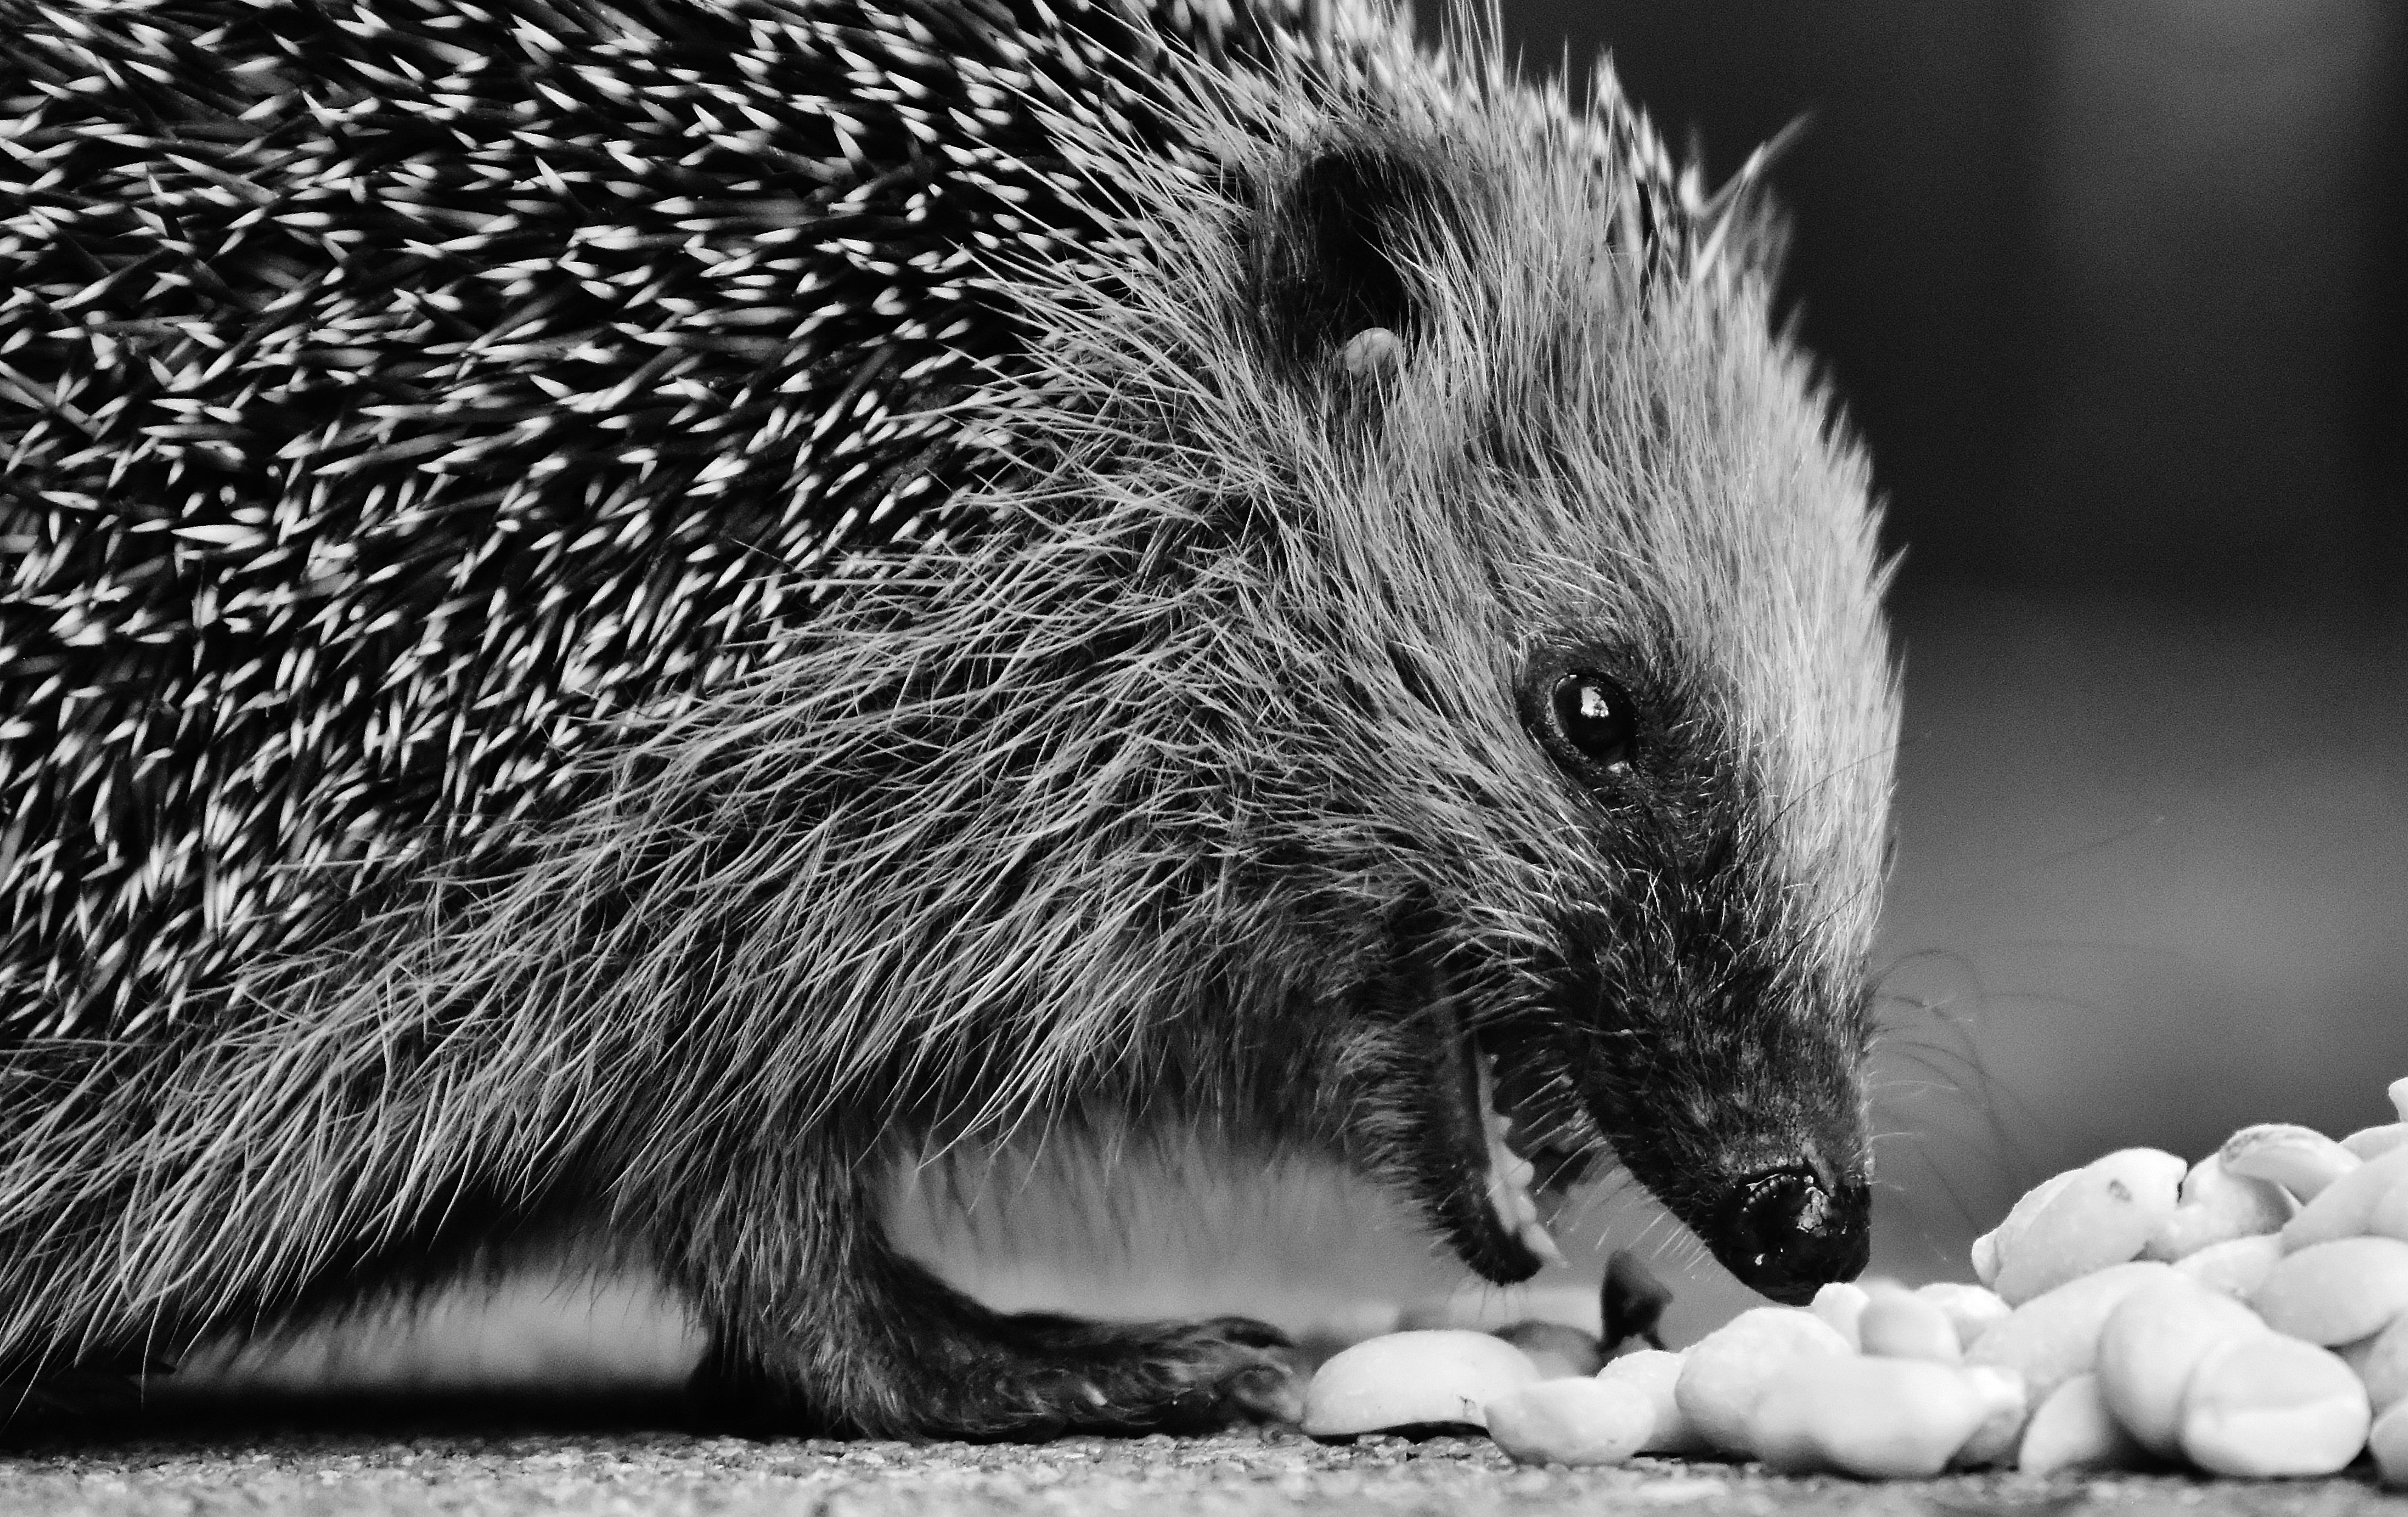
nature, prickly, black and white, mouse, animal, cute, wildlife, meal, autumn, mammal, black, garden, monochrome, rodent, fauna, close up, rat, whiskers, hedgehog, vertebrate, nocturnal, animal world, foraging, crepuscular, spur, hedgehog child, young hedgehog, hannah, porcupine, monochrome photography, muridae, domesticated hedgehog, virginia opossum